Hallwil railway station

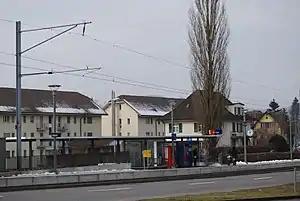
The station platform in 2010

Hallwil railway station is a railway station in the municipality of Hallwil, in the Swiss canton of Aargau. It is an intermediate stop on the standard gauge Seetal line of Swiss Federal Railways.